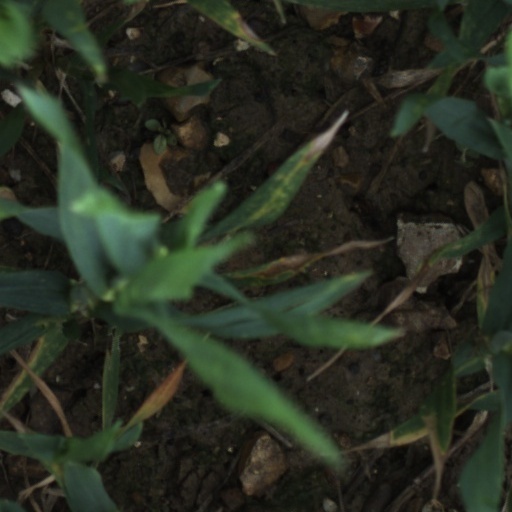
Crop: wheat